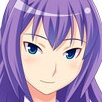
Portrait style: Anime Portrait